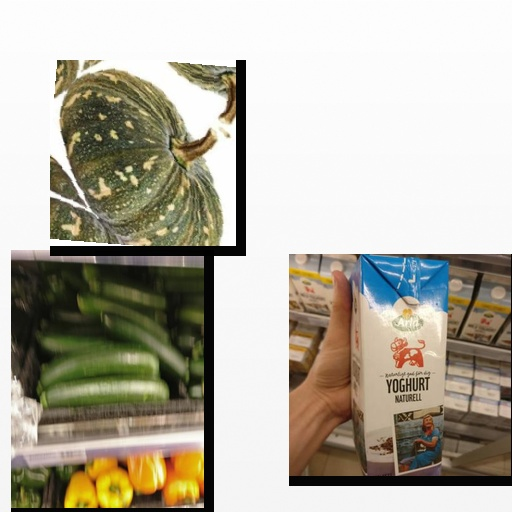
Food items: pumpkin, natural_yogurt, zucchini